Wendy and Me

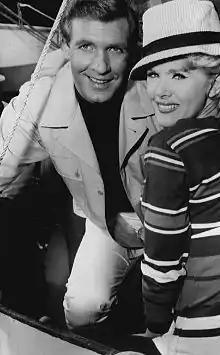
Ron Harper and Connie Stevens as Jeff and Wendy Conway.

Wendy and Me is an American sitcom that aired on ABC during the 1964–65 television season, primarily sponsored by Consolidated Cigar's "El Producto". Principally starring George Burns and Connie Stevens, the series was Burns' first major work following the death of his wife and professional partner, Gracie Allen, who had died of a heart attack about a month prior to its debut.